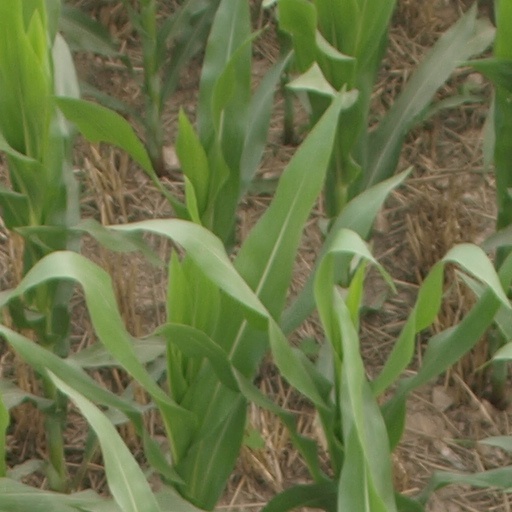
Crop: maize; corn